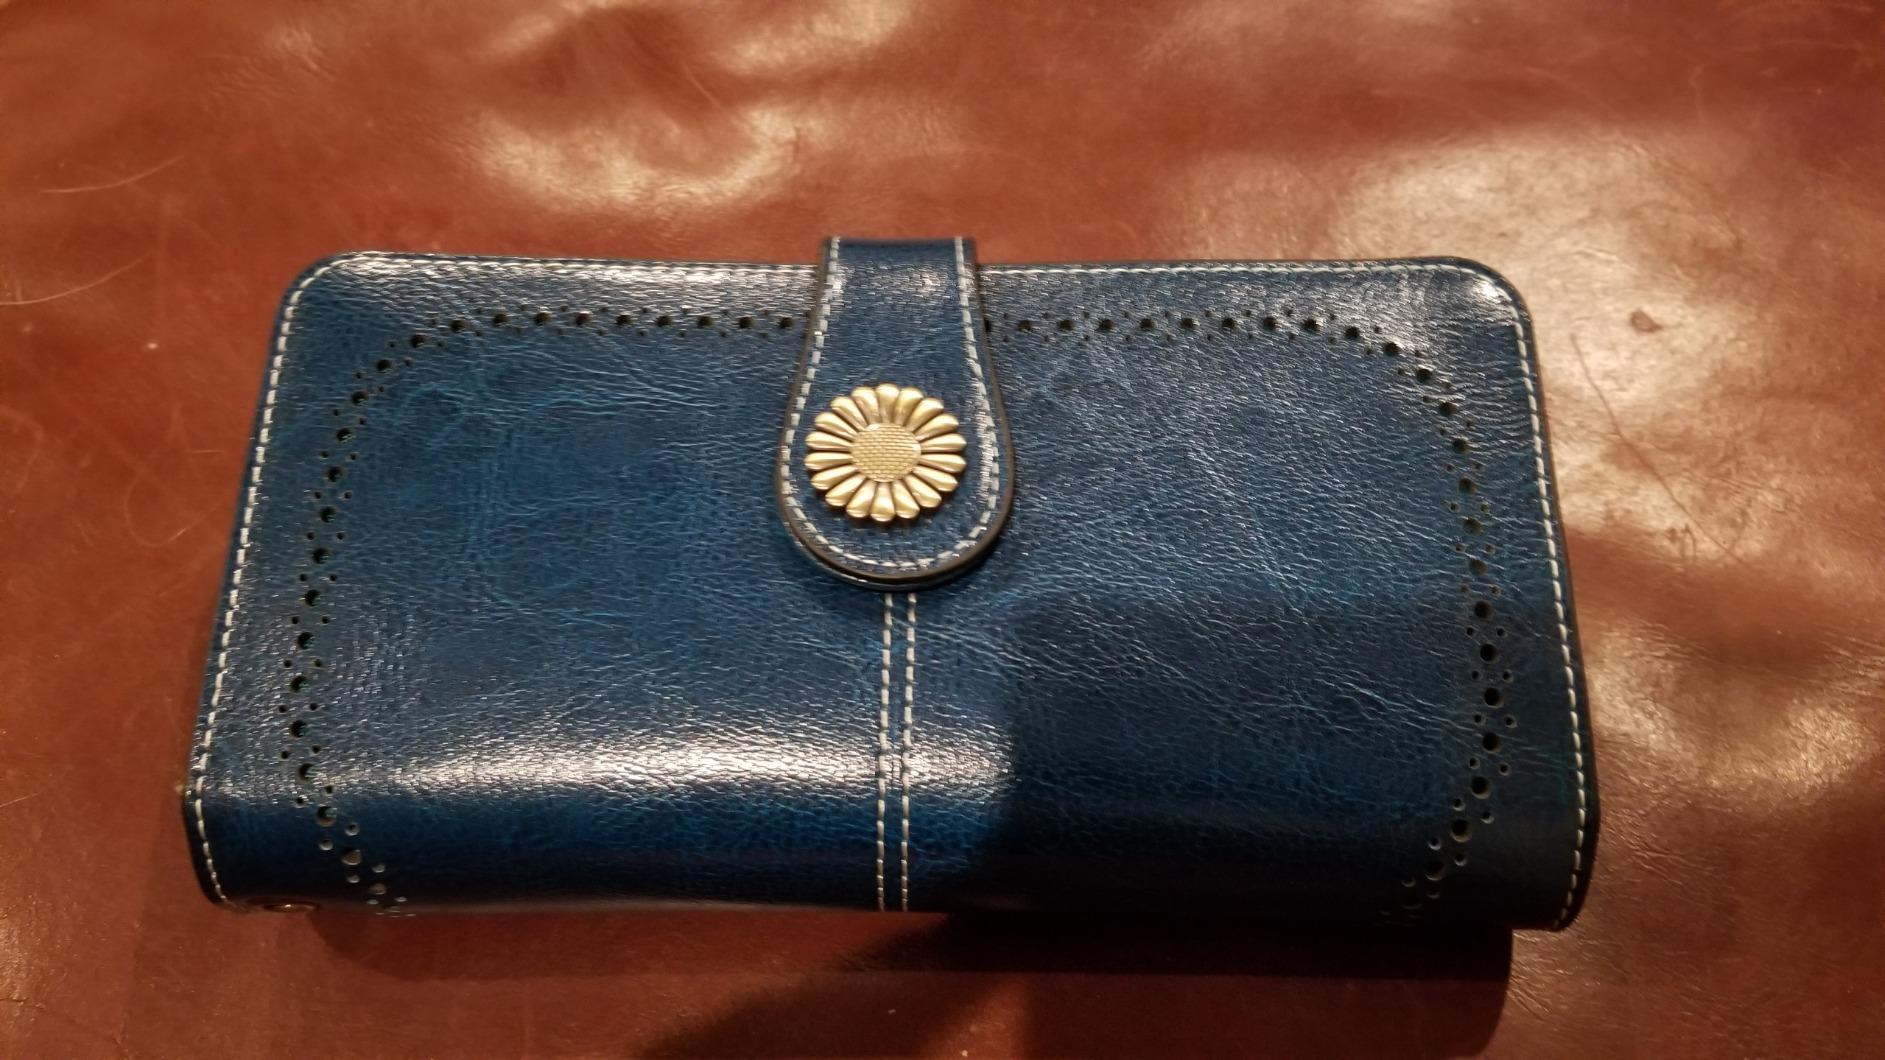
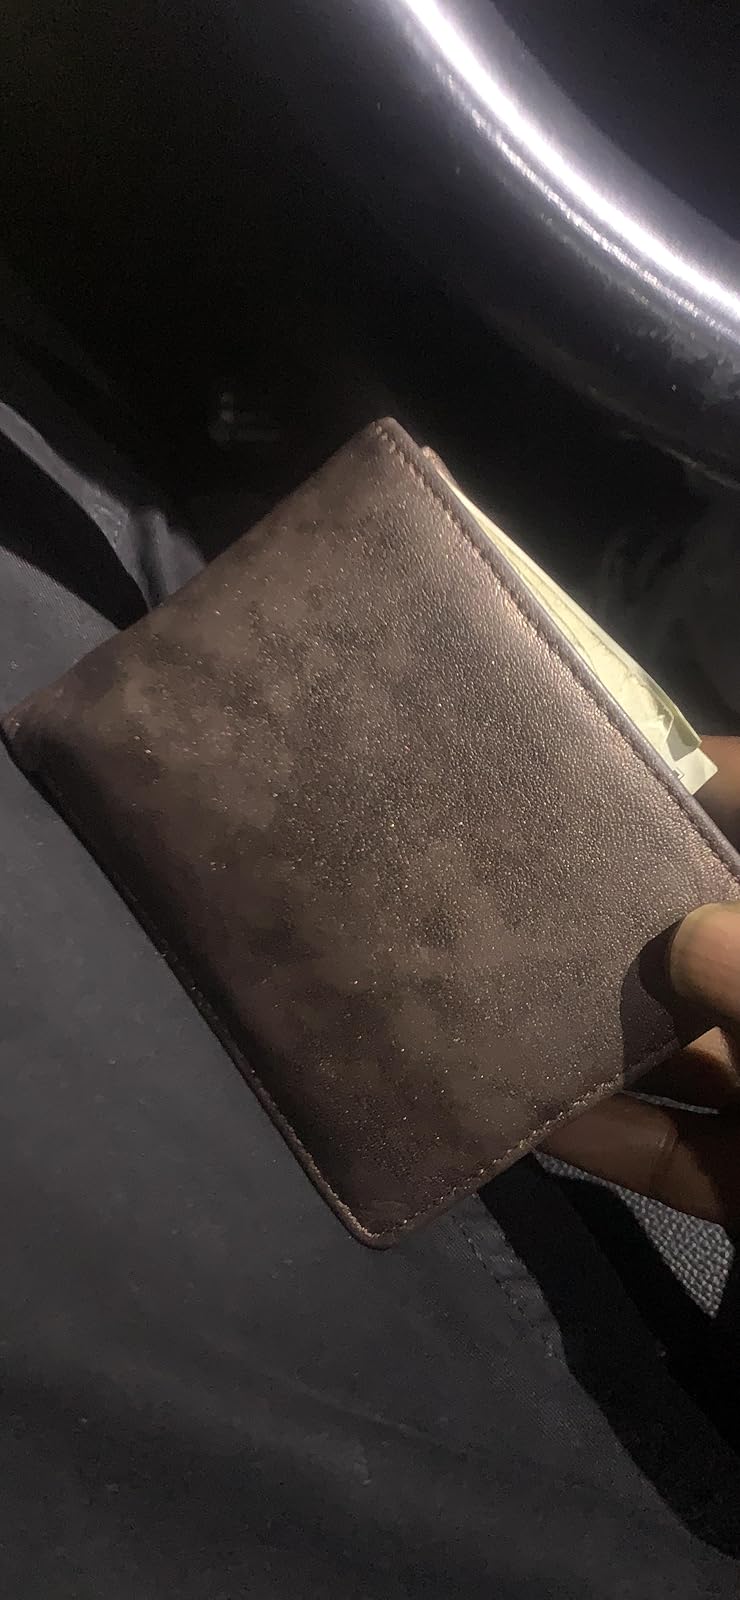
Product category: accessories_wallet
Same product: no